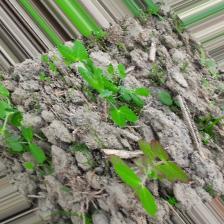
Label: Lentil Rust